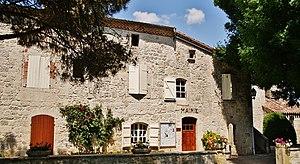
La Mairie
Gasques est une commune française située dans le département de Tarn-et-Garonne, en région Occitanie.